Notexin

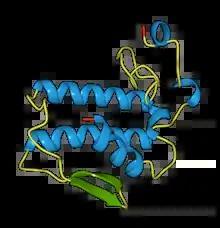
Schematic diagram of the three-dimensional structure of notexin.

Notexin is a toxin produced by the tiger snake ("Notechis scutatus"). It is a myotoxic and presynaptic, neurotoxic phospholipase A2 (PLAs). These are enzymes that hydrolyze the bond between a fatty acid tail and glycerol in fatty acids on the 2-position.